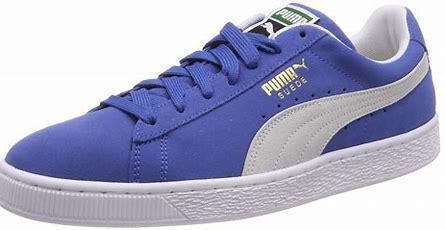
Brand: Puma
Model: Suede XL